A New World (The Flash)

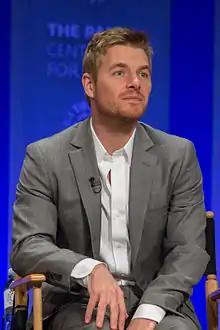
Rick Cosnett plays the villain Cobalt Blue. Cosnett was previously a regular in season 1.

The guest cast includes various former series regulars including Jessica Parker Kennedy as Nora West-Allen / XS, Jesse L. Martin as Joe West, Rick Cosnett as Eddie Thawne / Cobalt Blue, and Tom Cavanagh as a version of Harrison Wells. Matt Letscher and Cavanagh both portray versions of Eobard Thawne.